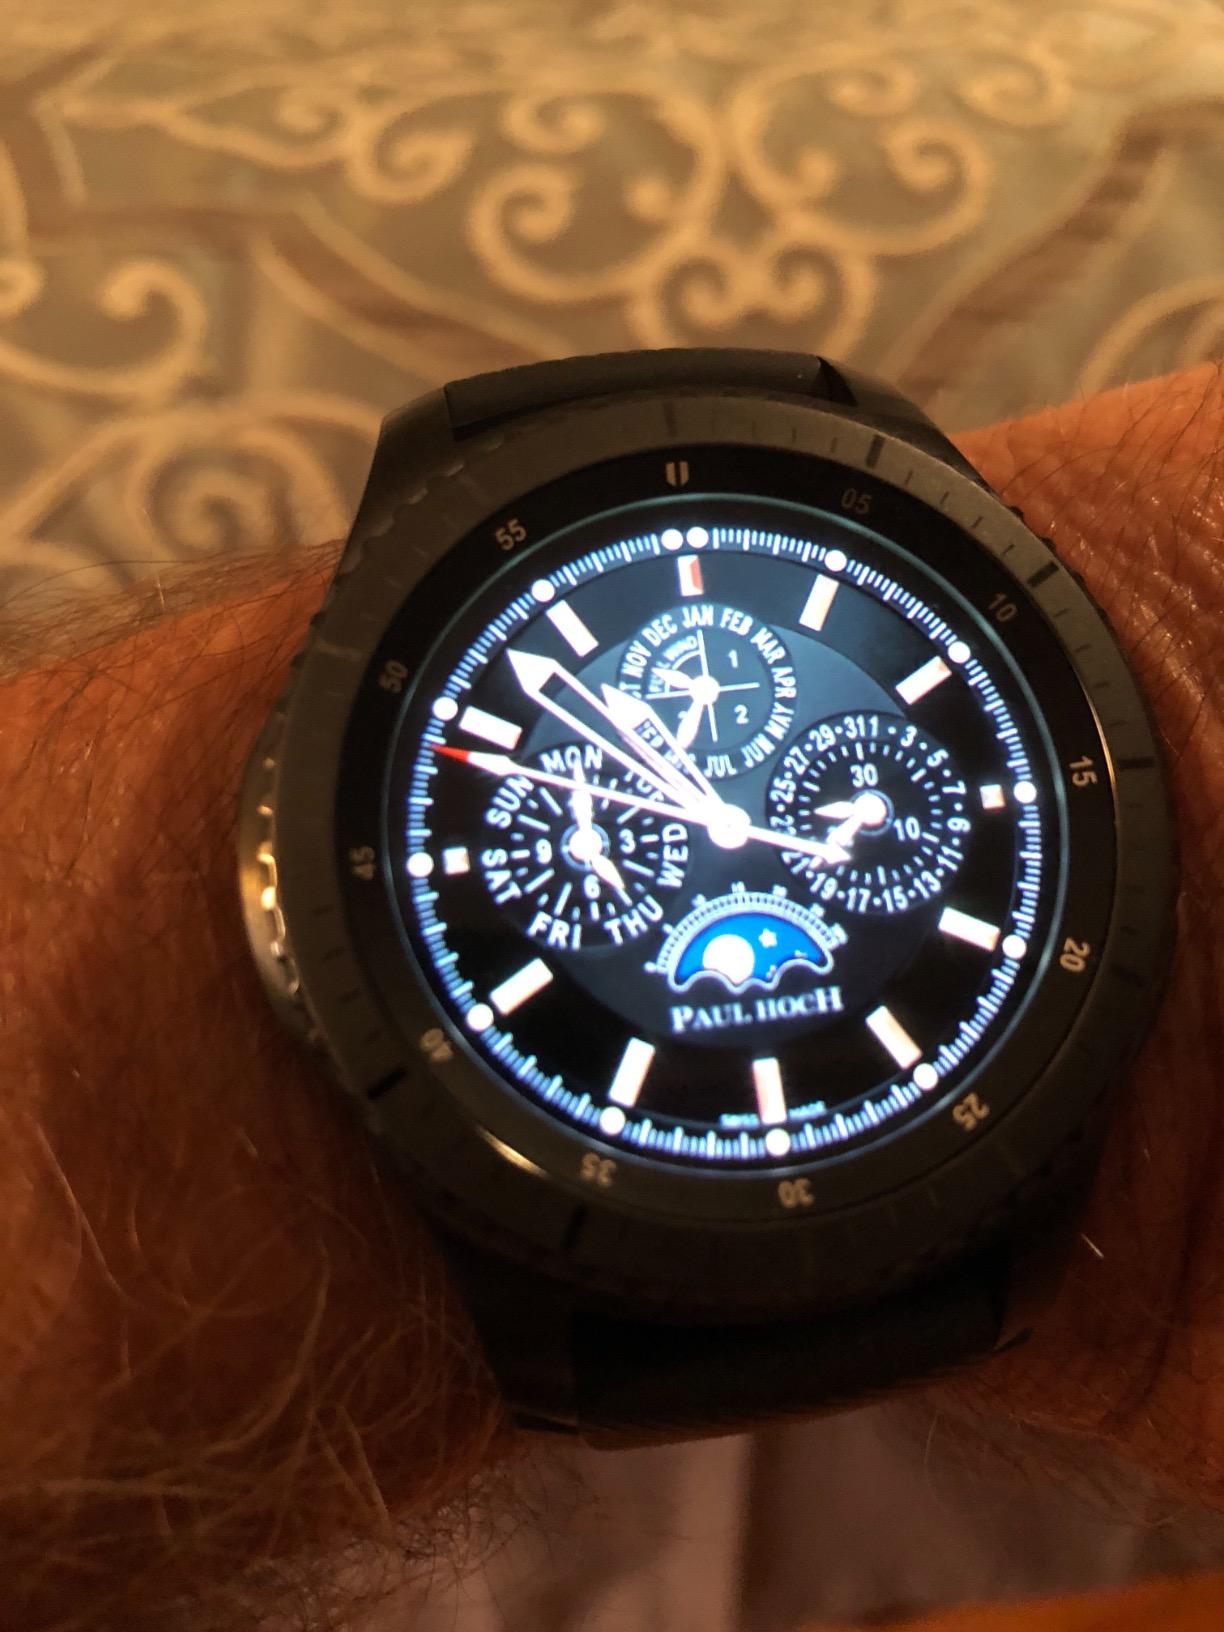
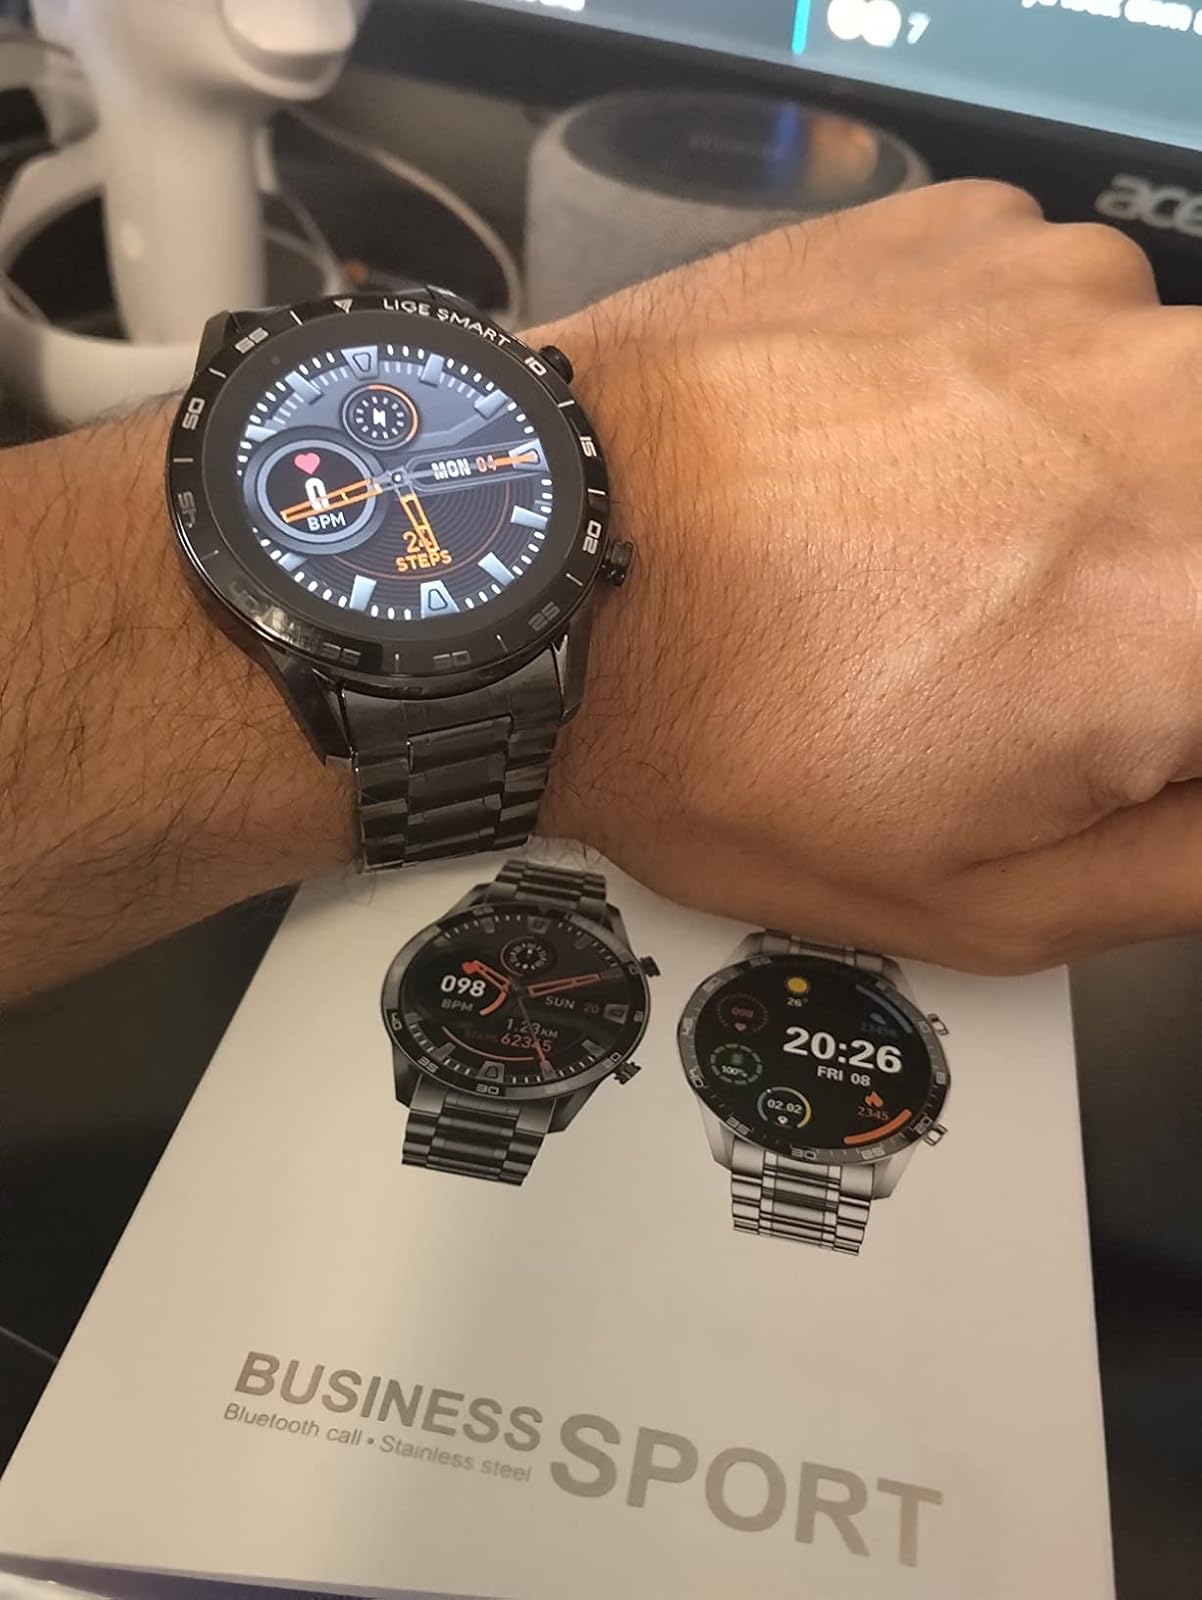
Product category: smartwatch
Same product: no